Question: What color shoes are the boys wearing?
Tambaya: Wani launin takalma mazan suke sanye da shi?
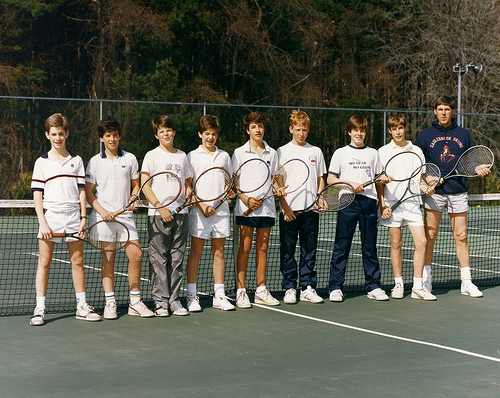
Answer: White.
Amsa: Fari.